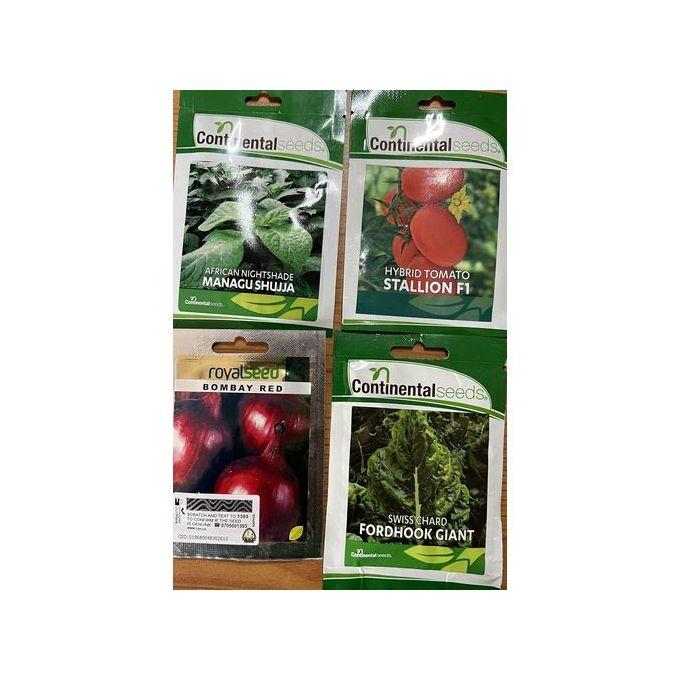
Mandhari nzuri na ya kuvutia yenye miti mirefu (idadi yao ikiwa ni miwili), pia kuna nyasi fupi za rangi ya kijani pamoja na anga la rangi ya bluu.